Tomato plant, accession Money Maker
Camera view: horizontal (90 deg, fisheye); turntable rotation: 300 degrees
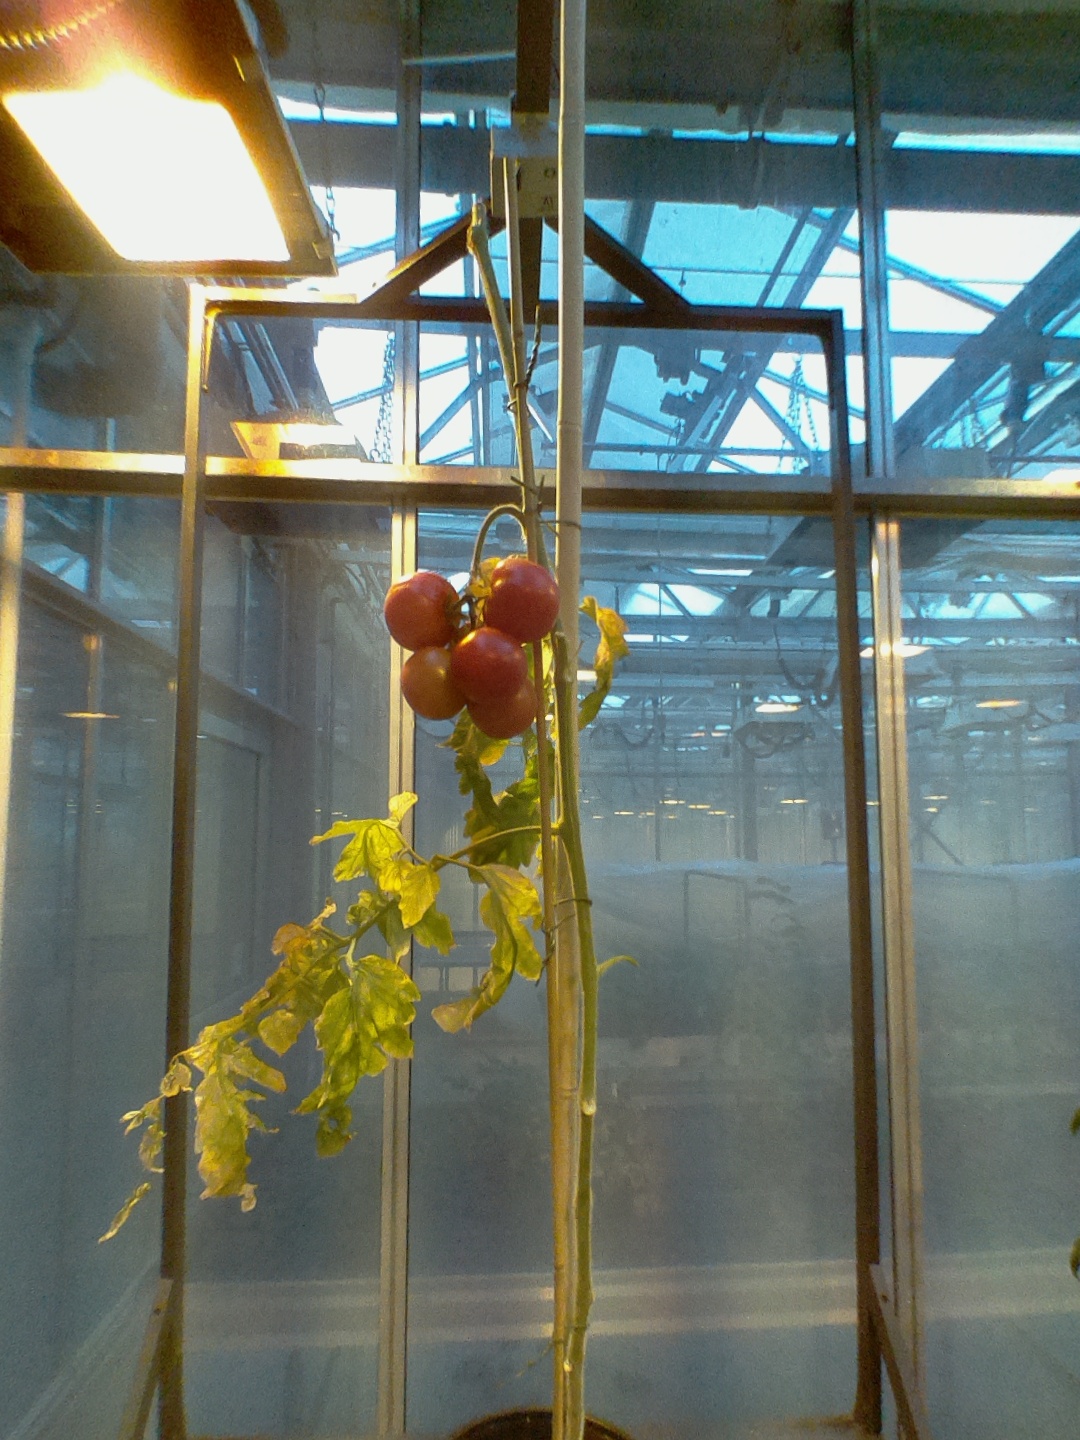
BBCH growth stage 89: 90%-100% of fruits show typical fully ripe color